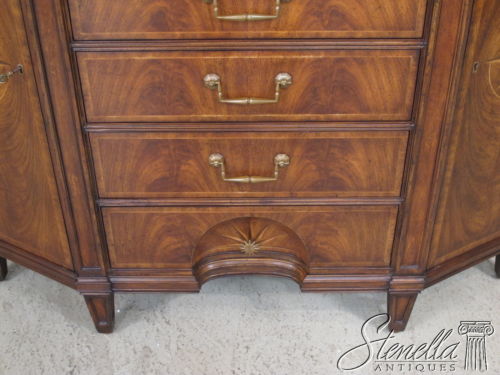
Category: cabinet